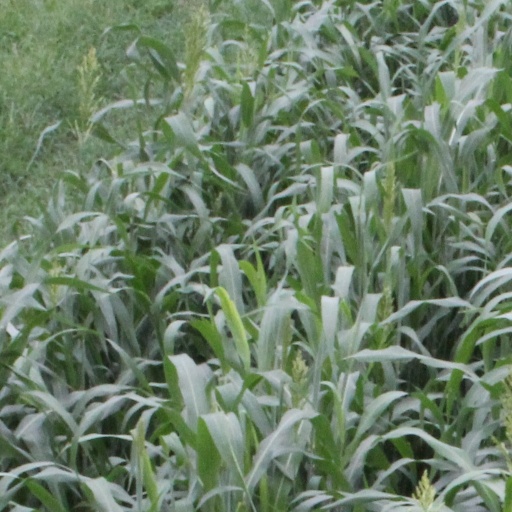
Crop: sorghum